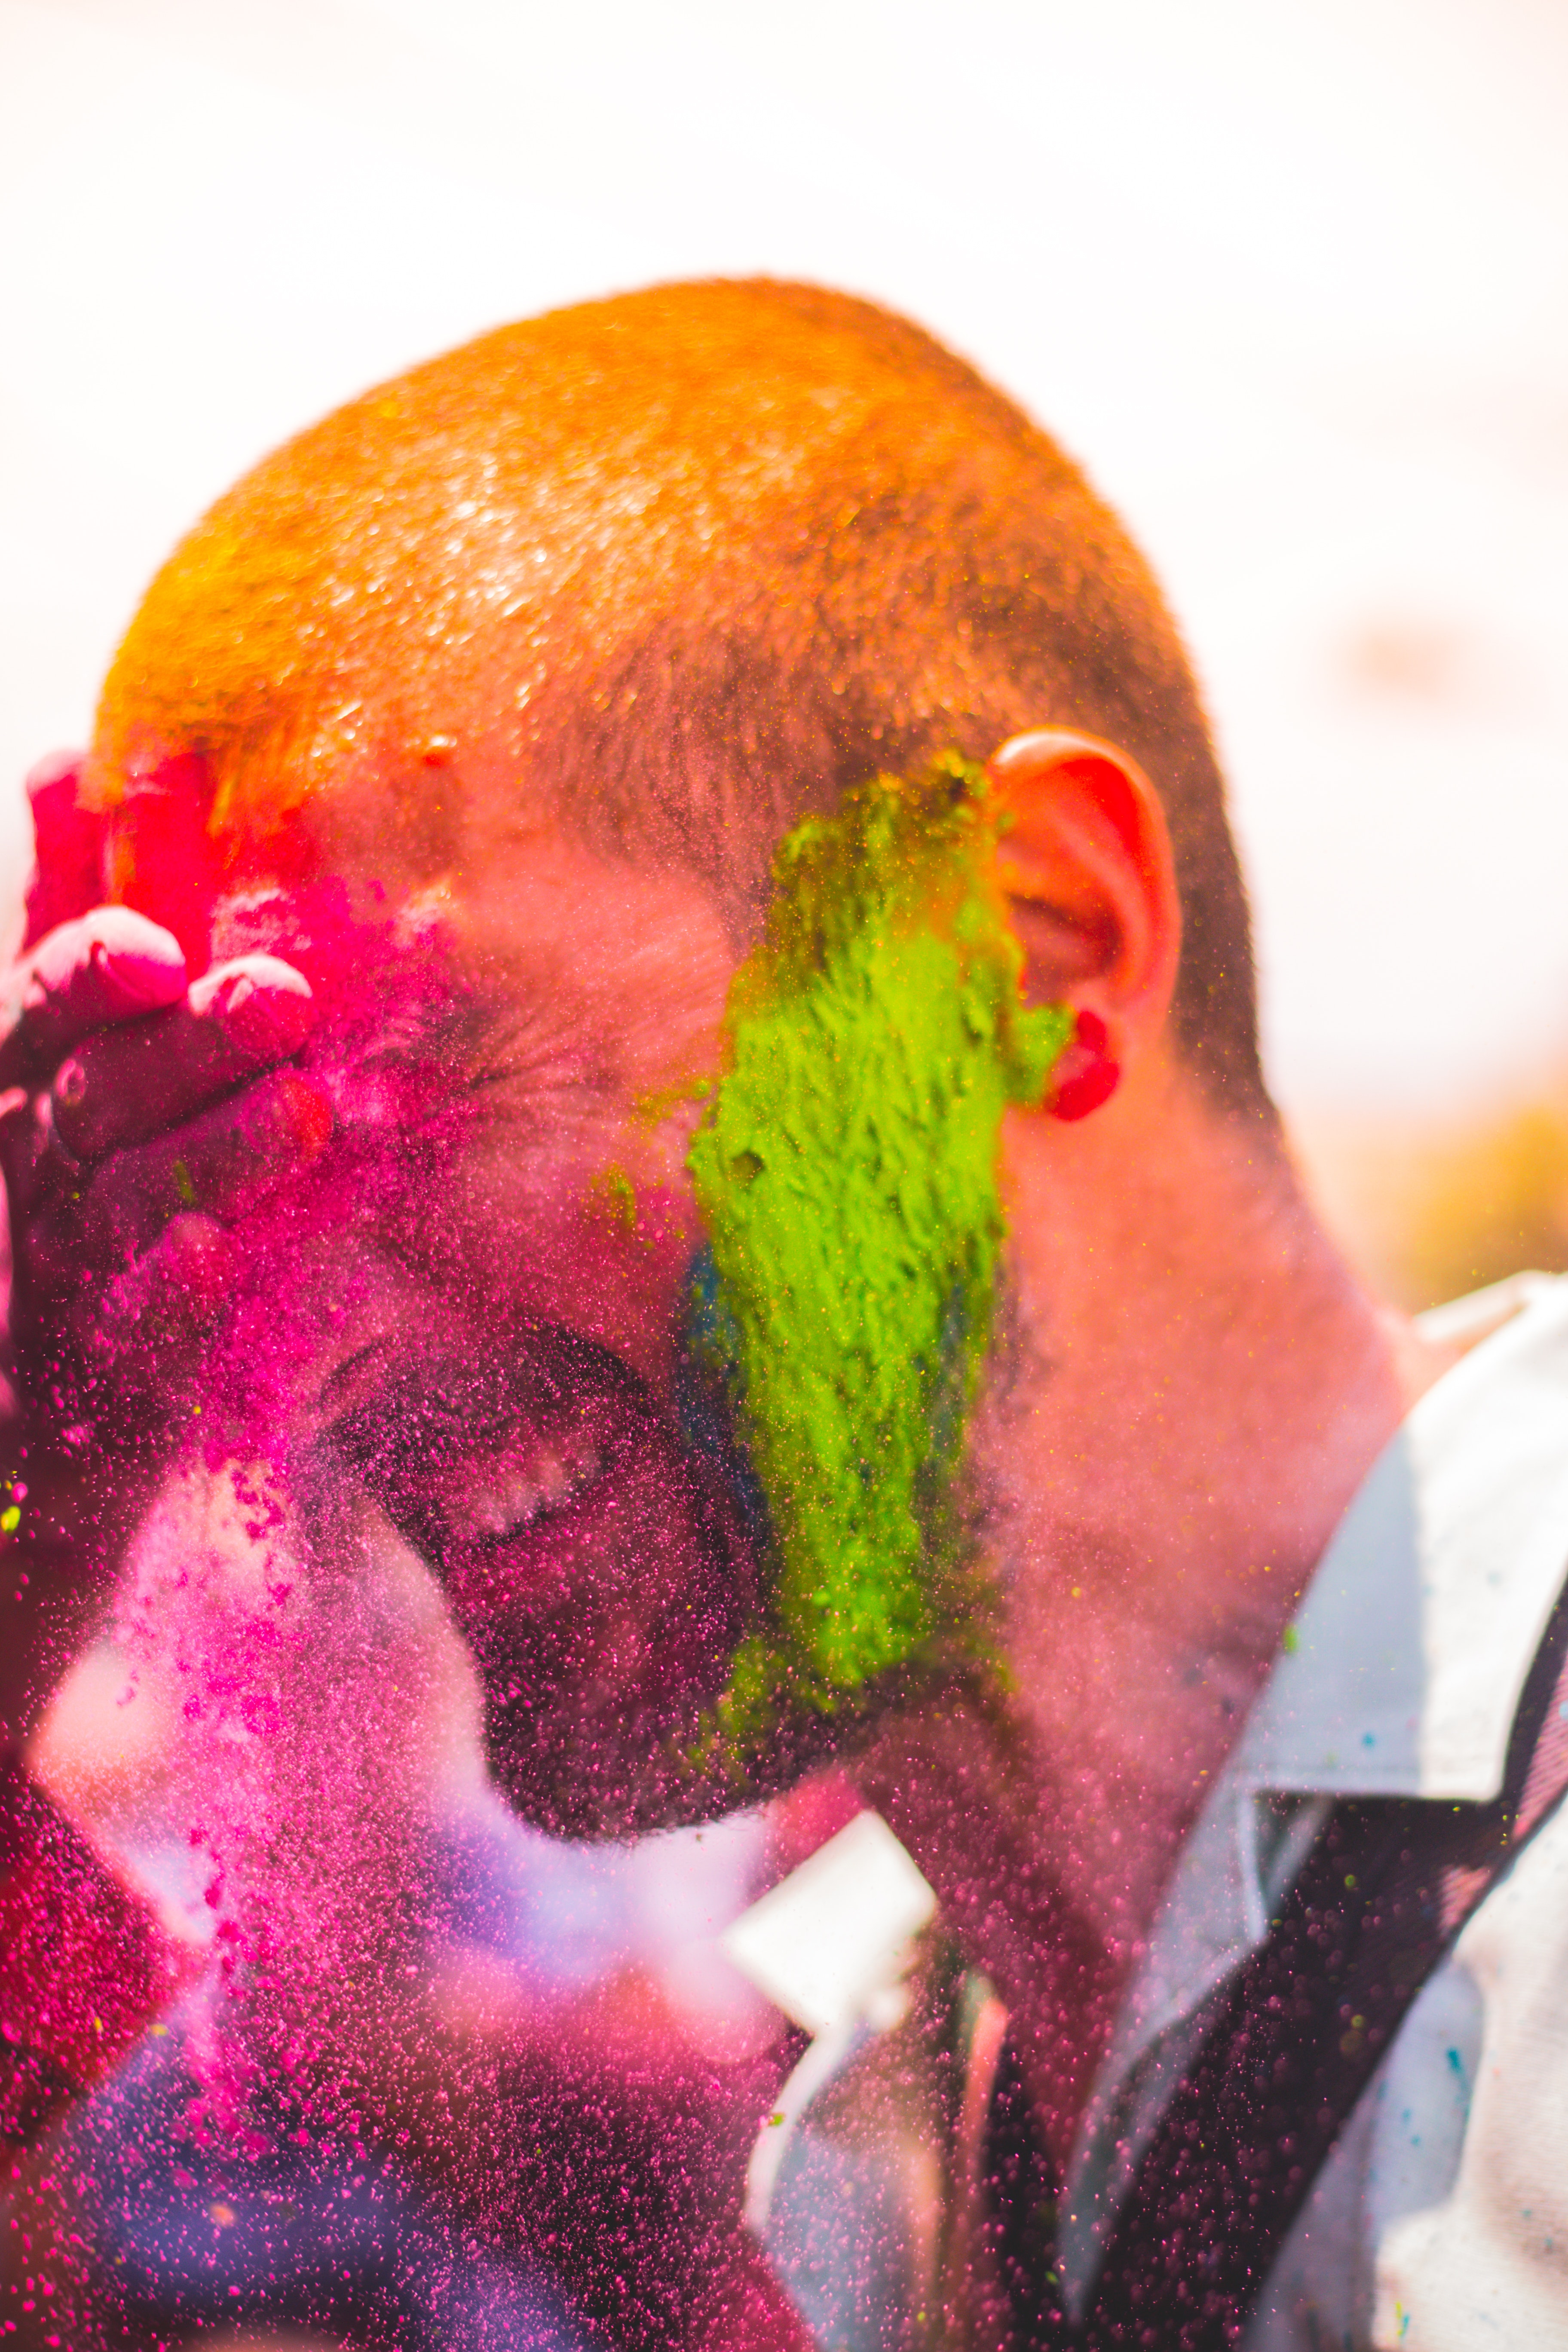
red, head, Colorfulness, ear, flesh, modern art, art